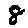
Label: 8